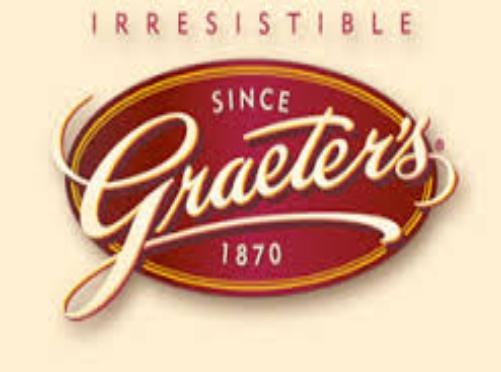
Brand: Graeter's
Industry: Food